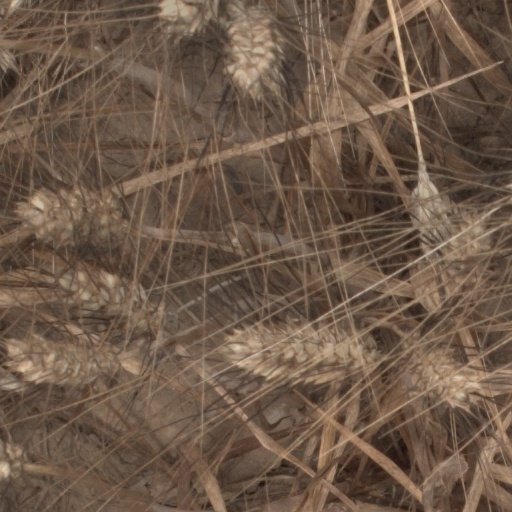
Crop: wheat